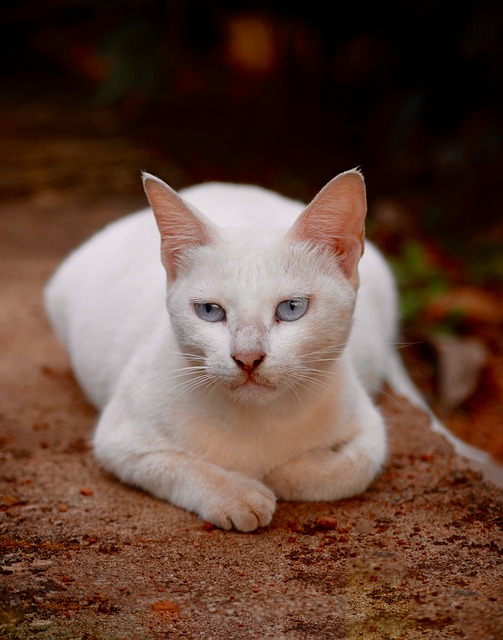
Label: gatto